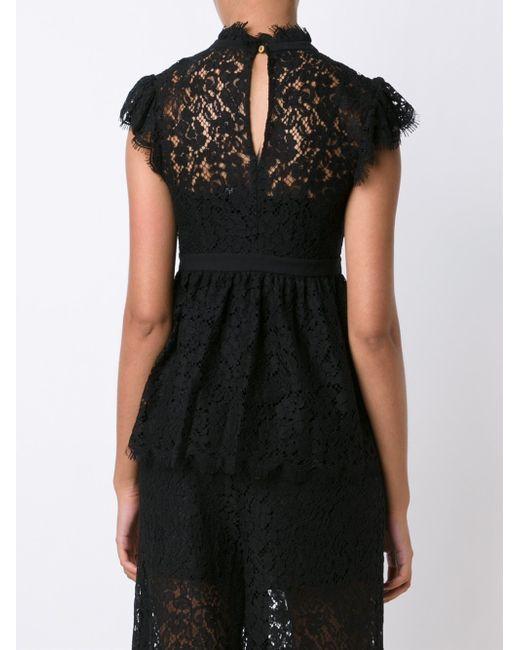
Schwarzes Kleid im Netzdesign für Frauen